La Trinidad, Benguet

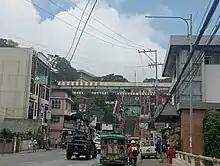
Benguet Provincial Capitol

La Trinidad was transformed into a full-fledged town from its former status as municipal district by virtue of "Republic Act No. 531", approved June 16, 1950.